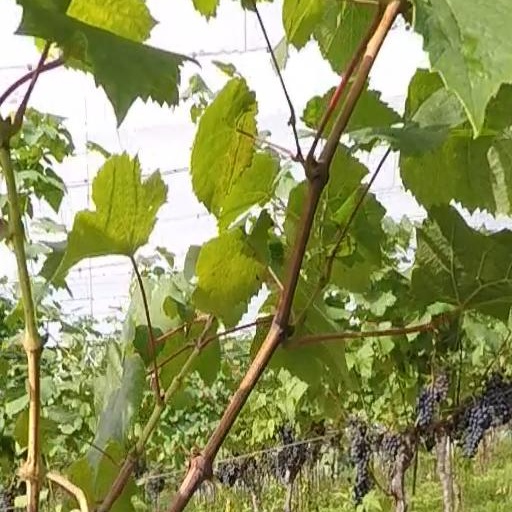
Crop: grape